Penn Kemble

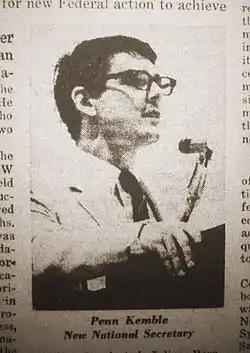
Penn Kemble at the time of his election as National Secretary of the Socialist Party in 1968.

Richard Penn Kemble (January 21, 1941 – October 15, 2005), commonly known as "Penn," was an American political activist and a founding member of Social Democrats, USA. He supported democracy and labor unions in the US and internationally, and so was active in the civil rights movement, the labor movement, and the social-democratic opposition to communism. He founded organizations including Negotiations Now! and Frontlash, and he served as director of the Committee for Democracy in Central America. Kemble was appointed to various government boards and institutions throughout the 1990s, eventually becoming the acting director of the U.S. Information Agency under President Bill Clinton.